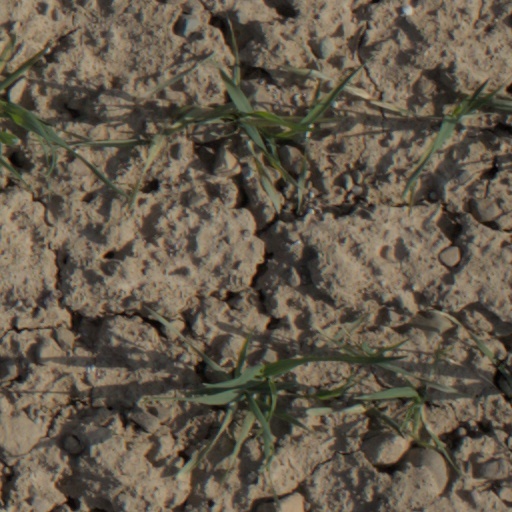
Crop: wheat